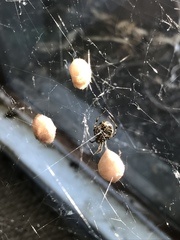
Species: Parasteatoda_tepidariorum